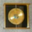
Label: clock